UC Irvine Institute of Transportation Studies

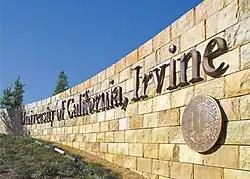

A fundamental goal of the institute is the stimulation of interdisciplinary research on contemporary transportation issues. ITS research involves faculty and students from The Henry Samueli School of Engineering, the School of Social Sciences, the School of Social Ecology, the Paul Merage School of Business, the School of Law, and the Bren School of Information and Computer Science. The institute also hosts visiting scholars from the U.S. and abroad to facilitate cooperative research and information exchange, and sponsors conferences and colloquia to disseminate research results.